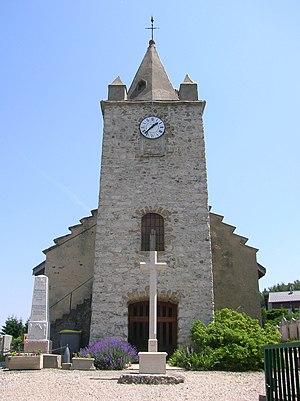
Saint-Nizier-du-Moucherotte, Isère, France.
Saint-Nizier-du-Moucherotte est une commune française située géographiquement dans le massif du Vercors, administrativement dans le département de l'Isère, en région Auvergne-Rhône-Alpes et autrefois rattachée à l'ancienne province du Dauphiné.